Abner C. Johnson House

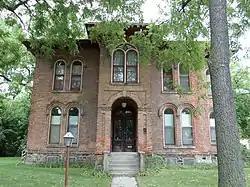

The Abner C. Johnson House is a single family home located at 625 East Street in, Flint, Michigan. It was listed on the National Register of Historic Places in 1987.